Bandeja paisa

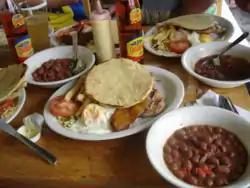
Plate of bandeja paisa with various Colombian dishes.

In 2005, the Colombian government planned to make bandeja paisa the national dish, with the name to be changed to "bandeja montañera" ("mountain tray") to avoid the exclusion of people from outside the Paisa region. A number of people opposed this designation, arguing that only a small percentage of the Colombian population consumes it on a regular basis and that it originated in only a single region of Colombia (Antioquia). However, the suggested alternative, sancocho, is not a distinctively Colombian dish, as it is known and enjoyed in many other countries, such as Cuba, Venezuela, the Canary Islands, Puerto Rico, the Dominican Republic and Panama. Due to the international ubiquity of sancocho, Colombian ajiaco is often considered the most definitive Colombian dish instead.